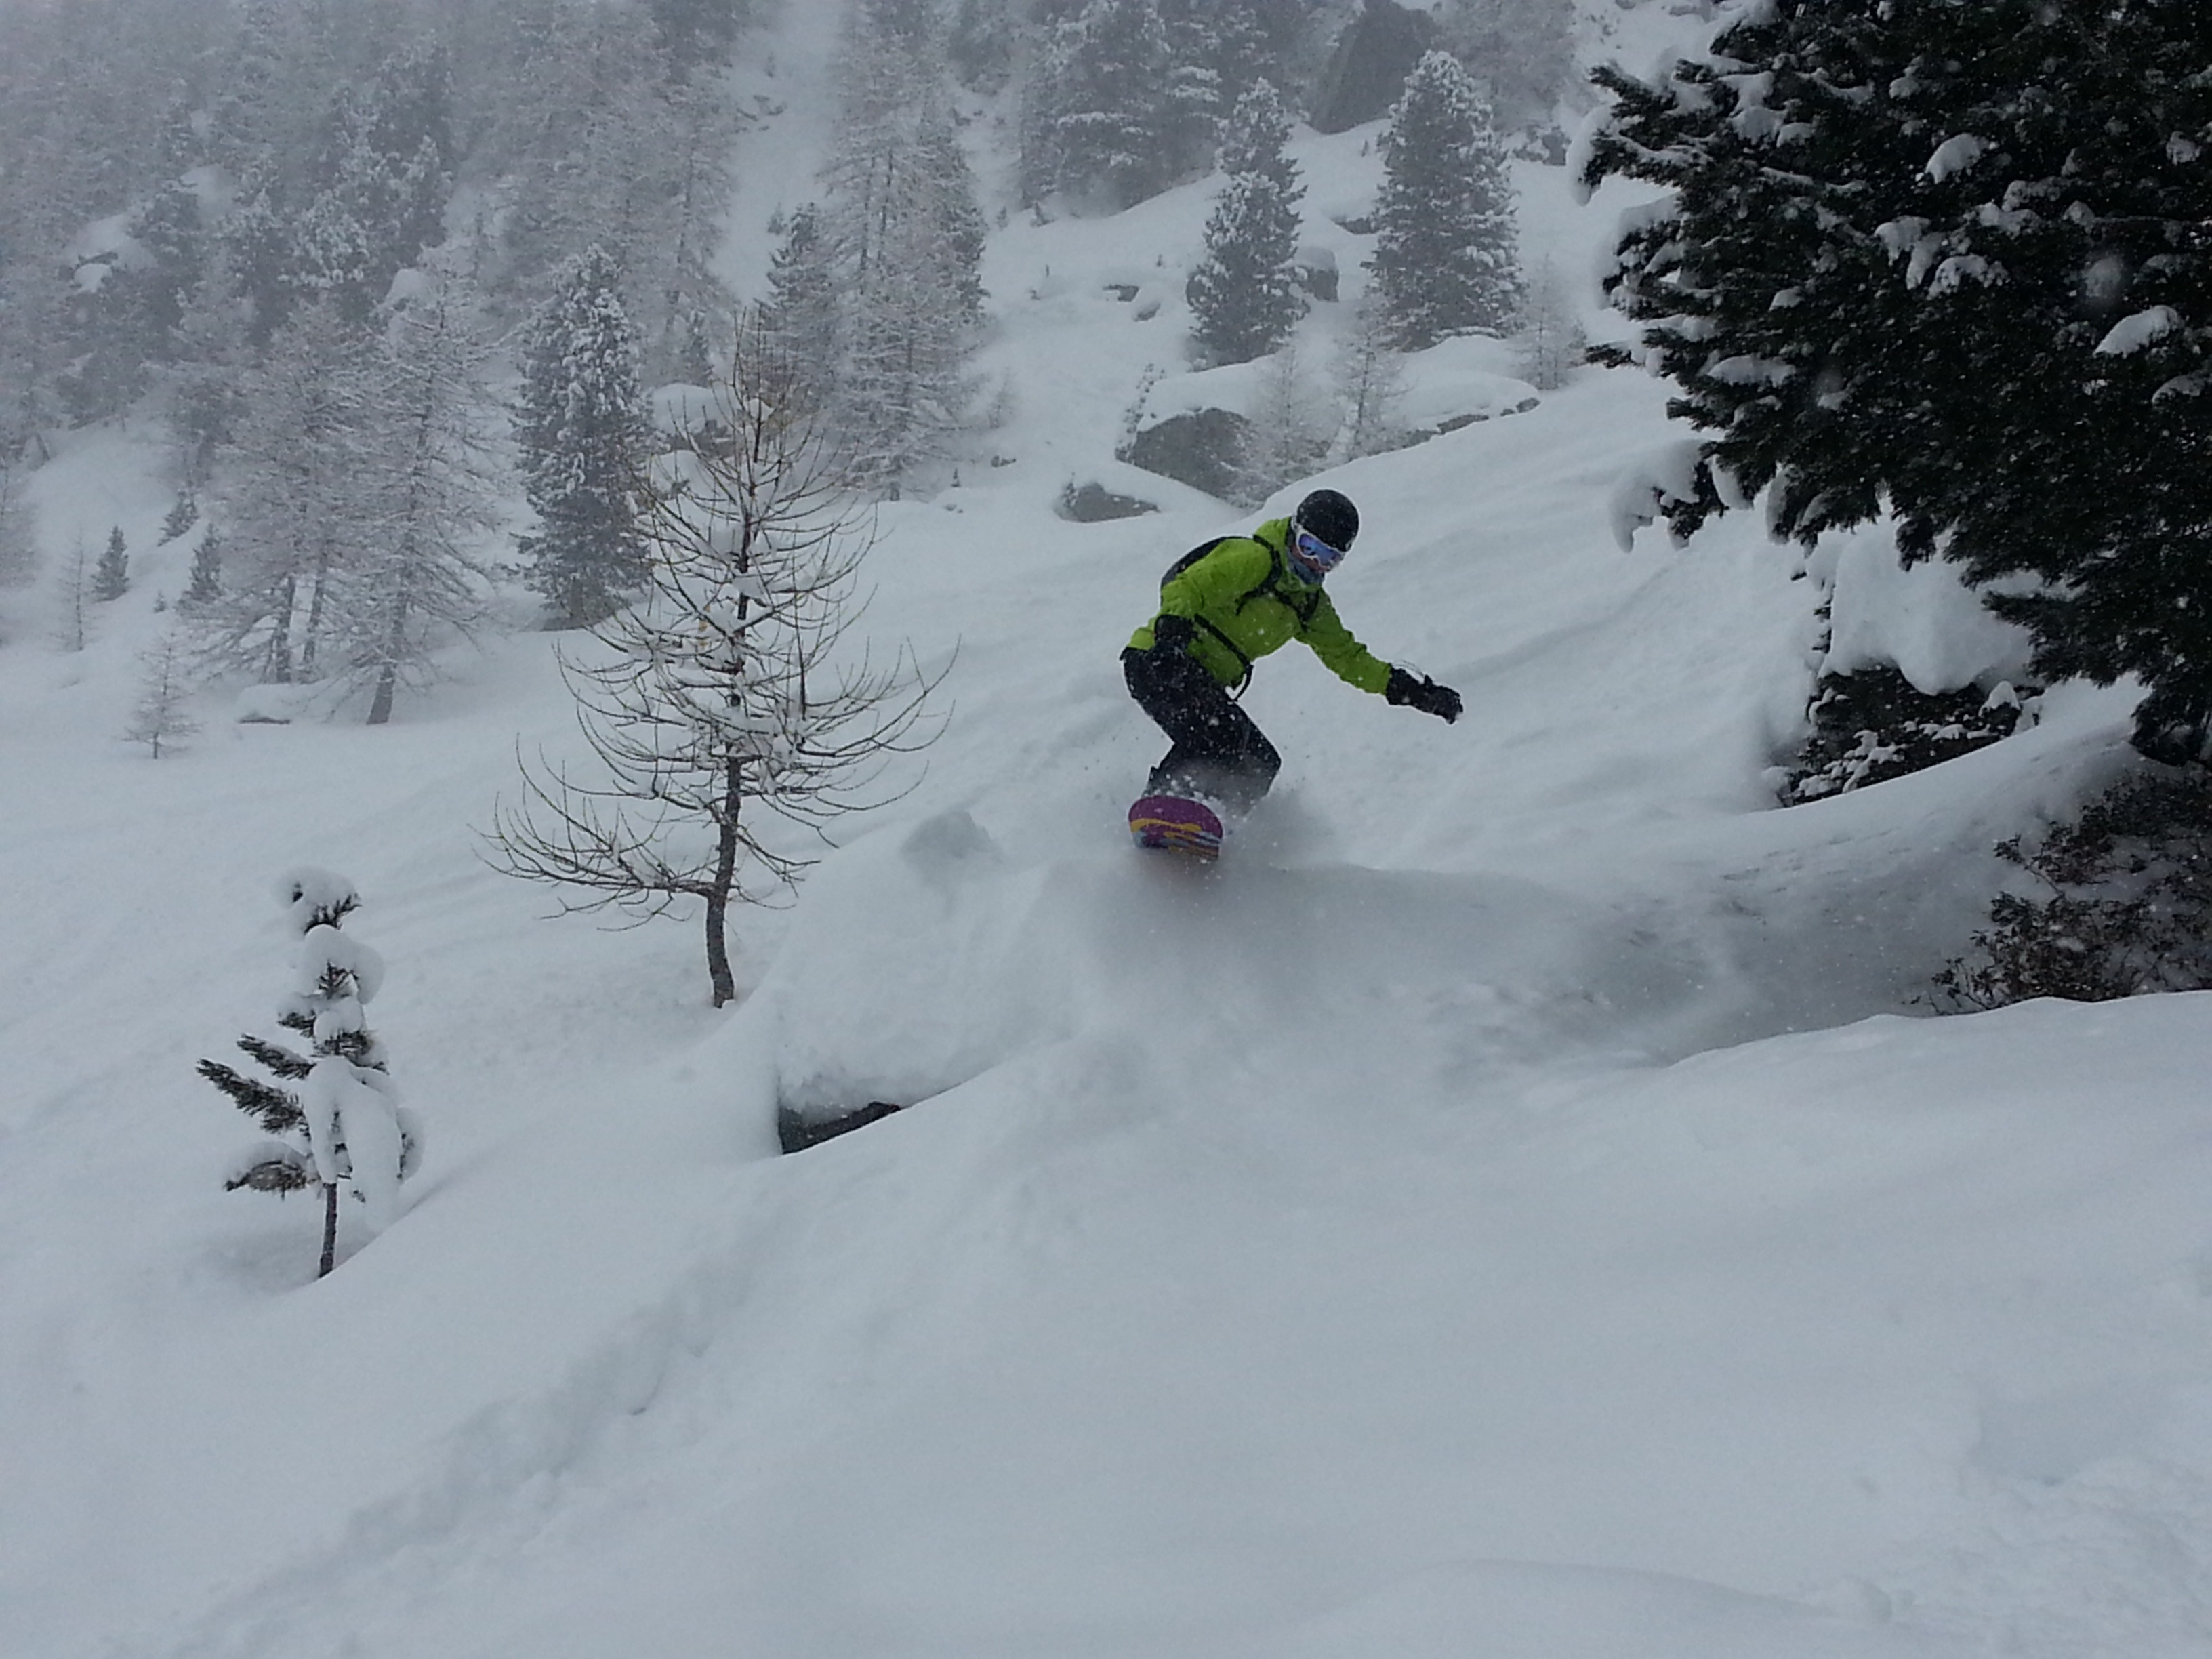
snow, winter, jump, action, weather, alpine, freedom, snowboard, extreme sport, skiing, sports equipment, height, winter sport, power, sports, mountains, downhill, boarding, ski, footwear, new zealand, dynamic, snowboarding, winter dream, piste, lipstick, freeride, winter sports, deep snow, burton, freeriding, ski mountaineering, ski equipment, alpine skiing, monte rosa, geological phenomenon, telemark skiing